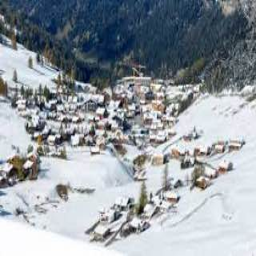
malbun ski resort lichtenstein